The Wheeler Dealers

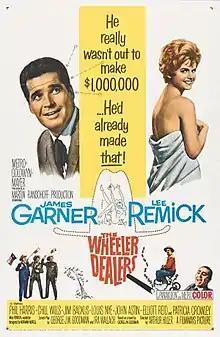
Theatrical release poster

The Wheeler Dealers (a.k.a. Separate Beds in the UK) is a 1963 American romantic comedy film produced by Martin Ransohoff, directed by Arthur Hiller, and starring James Garner and Lee Remick. The script was written by George Goodman and Ira Wallach based on Goodman's 1959 novel of the same name. The film was produced by Filmways and distributed by MGM.